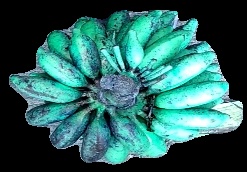
Variety: rasbale
Grade: grade3